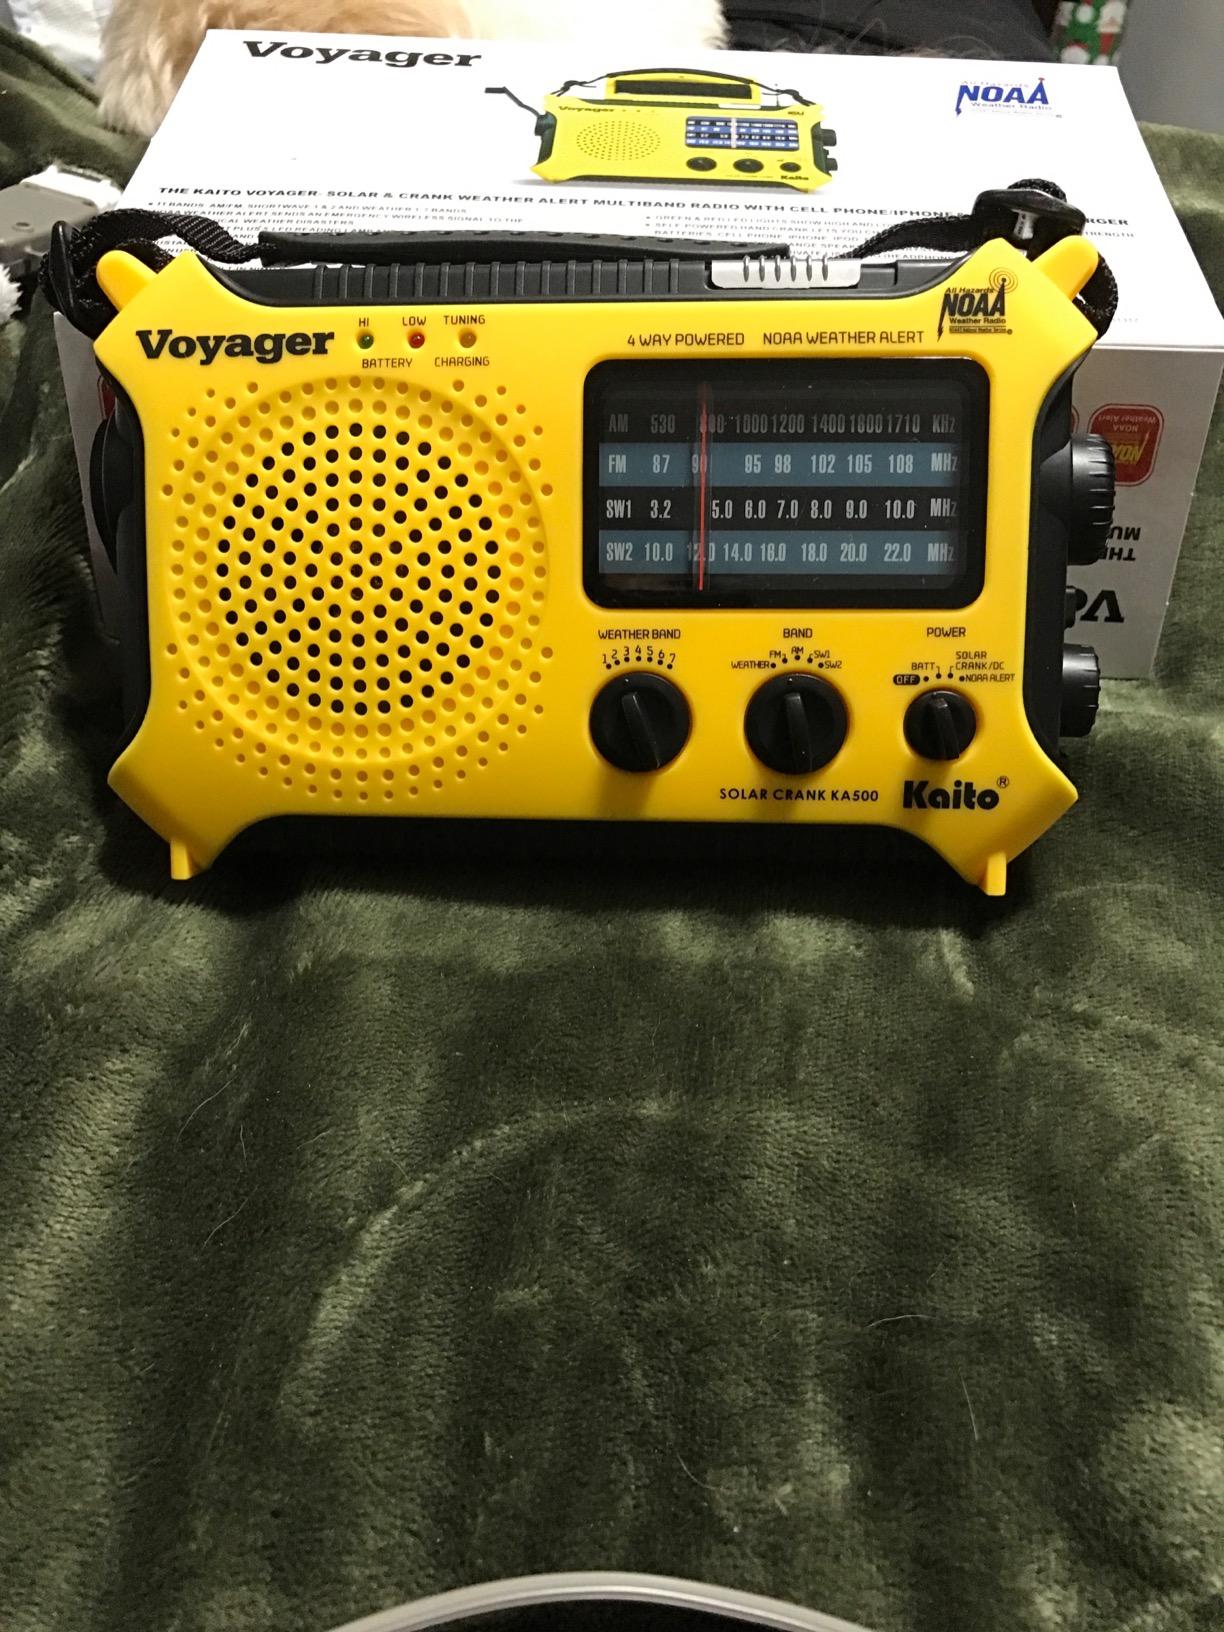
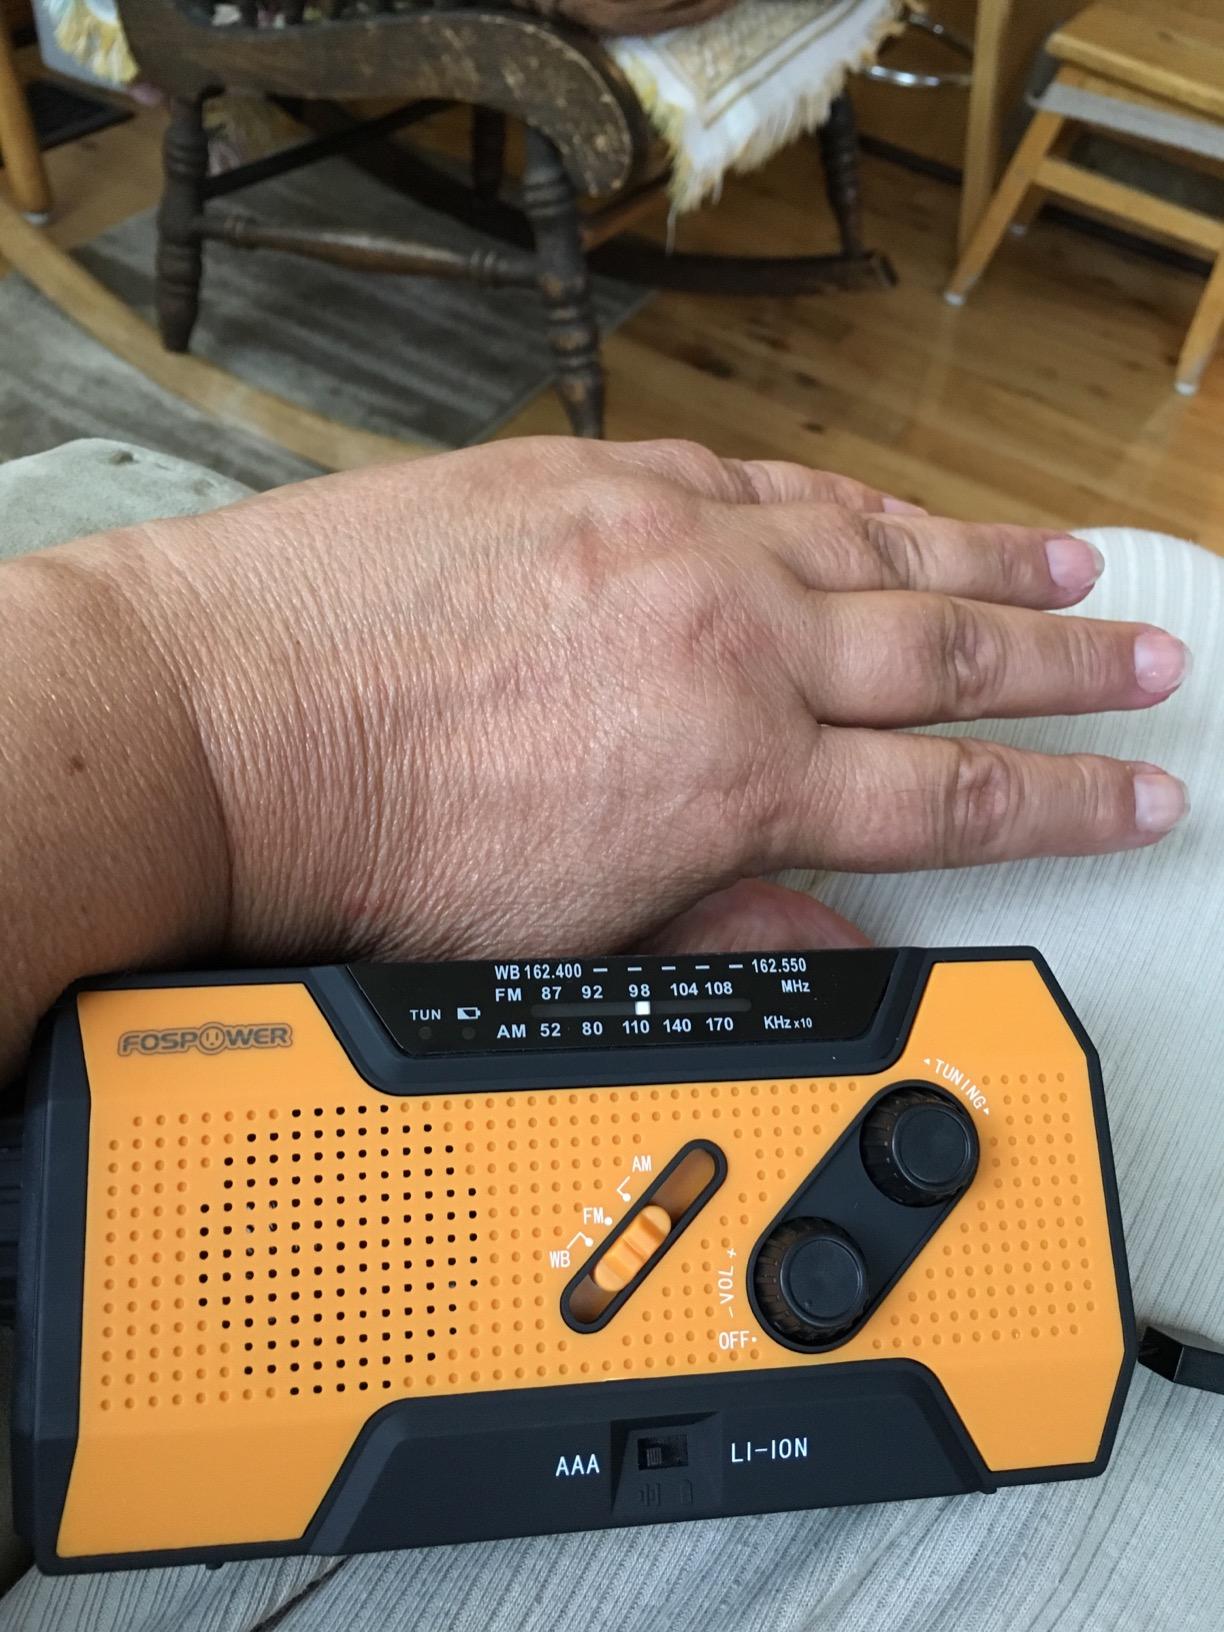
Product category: radio
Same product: no